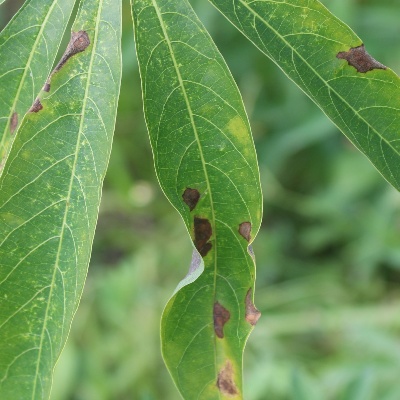
Crop: Cassava
Condition: bacterial blight